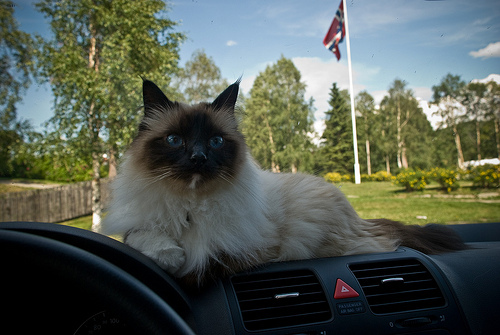
Animal: cat
Breed: birman